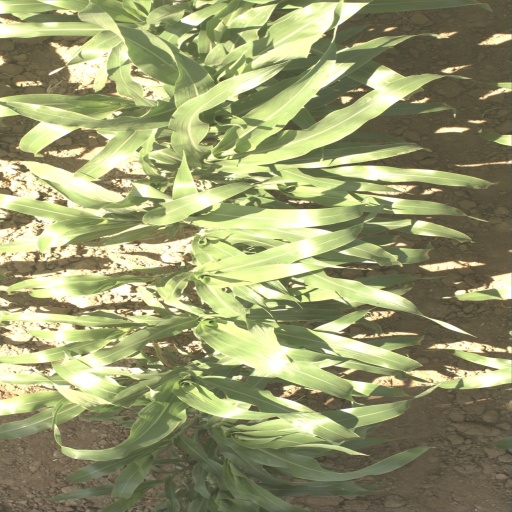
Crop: sorghum